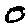
Label: 0